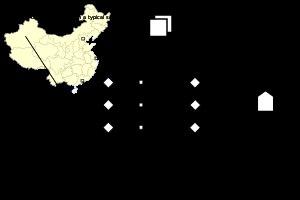
La censure d'Internet en république populaire de Chine est conduite par le biais de plusieurs lois et réglementations. En accord avec ces lois, plus de soixante réglementations pour Internet ont été menées par le gouvernement de la république populaire de Chine. Elles sont mises en application par les fournisseurs d'accès à Internet, entreprises et organisations contrôlés par les gouvernements provinciaux. L'appareil de contrôle d'Internet en Chine est considéré comme plus étendu et plus avancé que dans n'importe quel autre pays du monde. Les autorités gouvernementales ne bloquent pas uniquement le contenu de certains sites, mais elles sont capables de surveiller l'accès à Internet de chaque personne.
Le Grand Firewall de Chine, dénommé par analogie avec la Grande Muraille de Chine, est le nom usuel du projet bouclier doré, un projet de surveillance et de censure d'Internet géré par le ministère de la Sécurité publique de la république populaire de Chine. Le projet a débuté en 1998 et a commencé ses activités en novembre 2003.